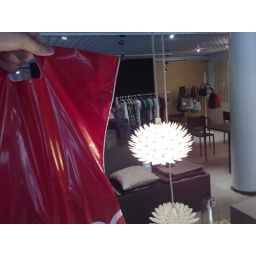
plastic bag thrown in for a scale